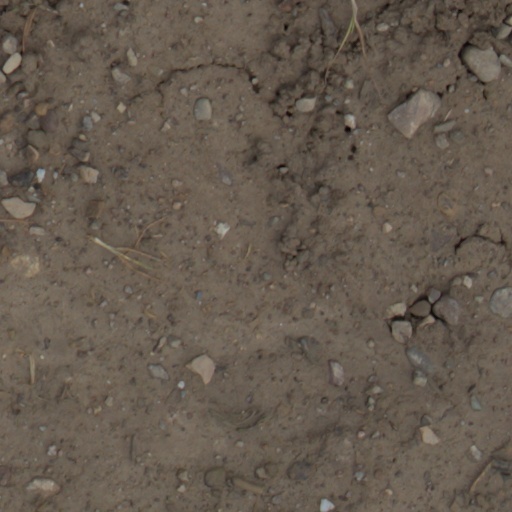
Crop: wheat